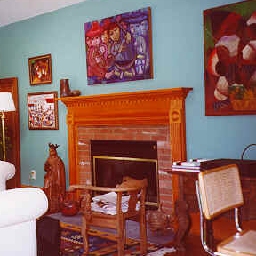
Room type: livingroom